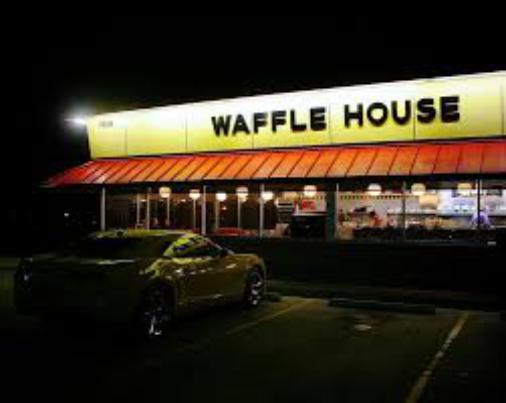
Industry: Food